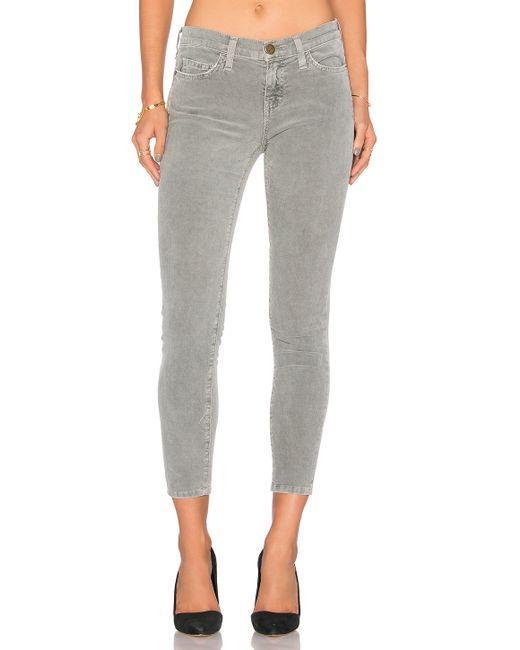
schlichte graue Röhrenjeans für Mädchen